Architecture of Bengal

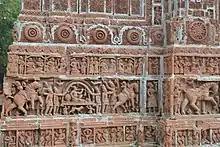
Terracotta relief at Kantanagar Temple

Urbanization is recorded in the region since the first millennium BCE. This was part of the second wave of urban civilization in the Indian subcontinent, following the decline of the Indus Valley civilization. Ancient Bengal was part of a network of urban and trading hubs stretching to Ancient Persia. The archaeological sites of Mahasthangarh, Paharpur, Wari-Bateshwar ruins, Chandraketugarh and Mainamati provide evidence of a highly organized urban civilization in the region. Terracotta became a hallmark of Bengali construction, as the region lacked stone reserves. Bricks were produced with the clay of the Bengal delta.